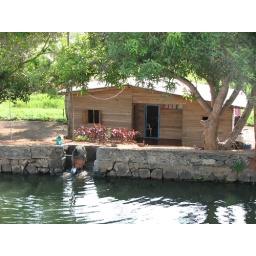
a house right on edge of the lake.... ppl commute by boats here